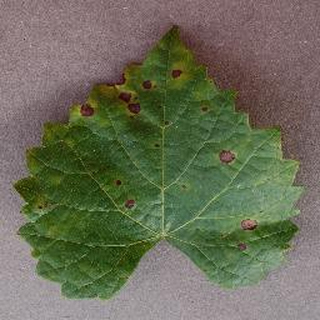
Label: grape_black_rot